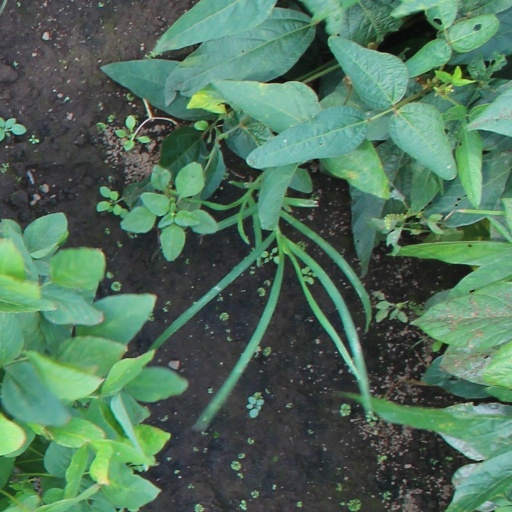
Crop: soybean